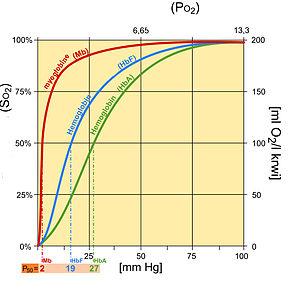
L'hémoglobine, couramment symbolisée Hb, parfois Hgb, est un pigment respiratoire présent essentiellement dans le sang des vertébrés, au sein de leurs globules rouges, ainsi que dans les tissus de certains invertébrés. Elle a pour fonction de transporter l'oxygène O₂ depuis l'appareil respiratoire vers le reste de l'organisme. La quantité d'hémoglobine est un paramètre mesuré lors d'un hémogramme.